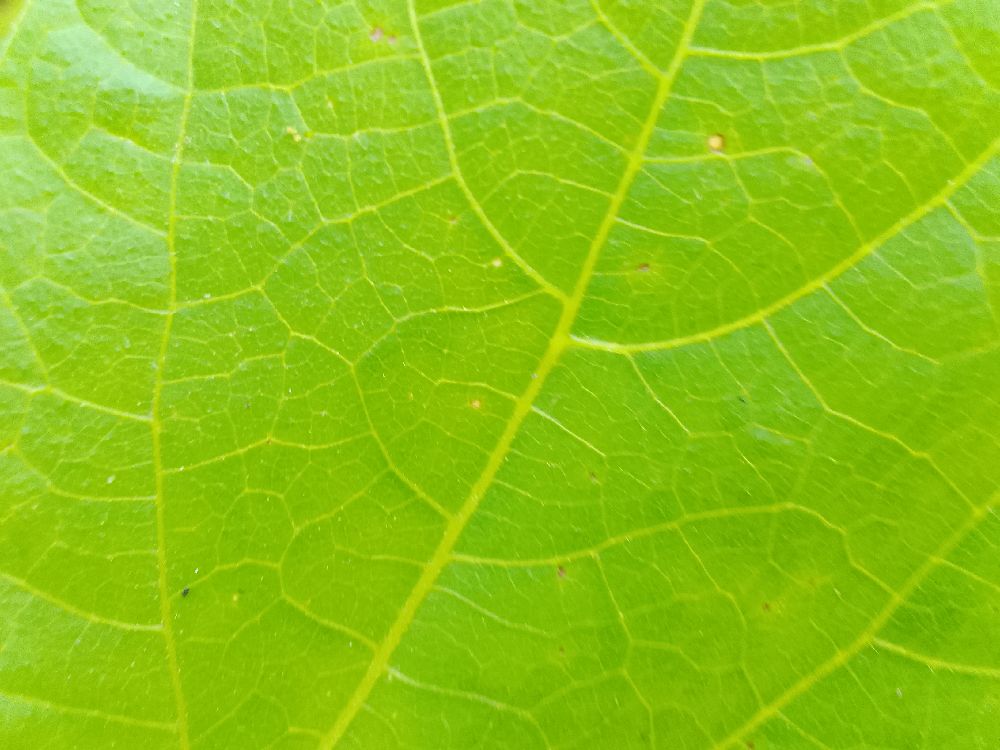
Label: healthy